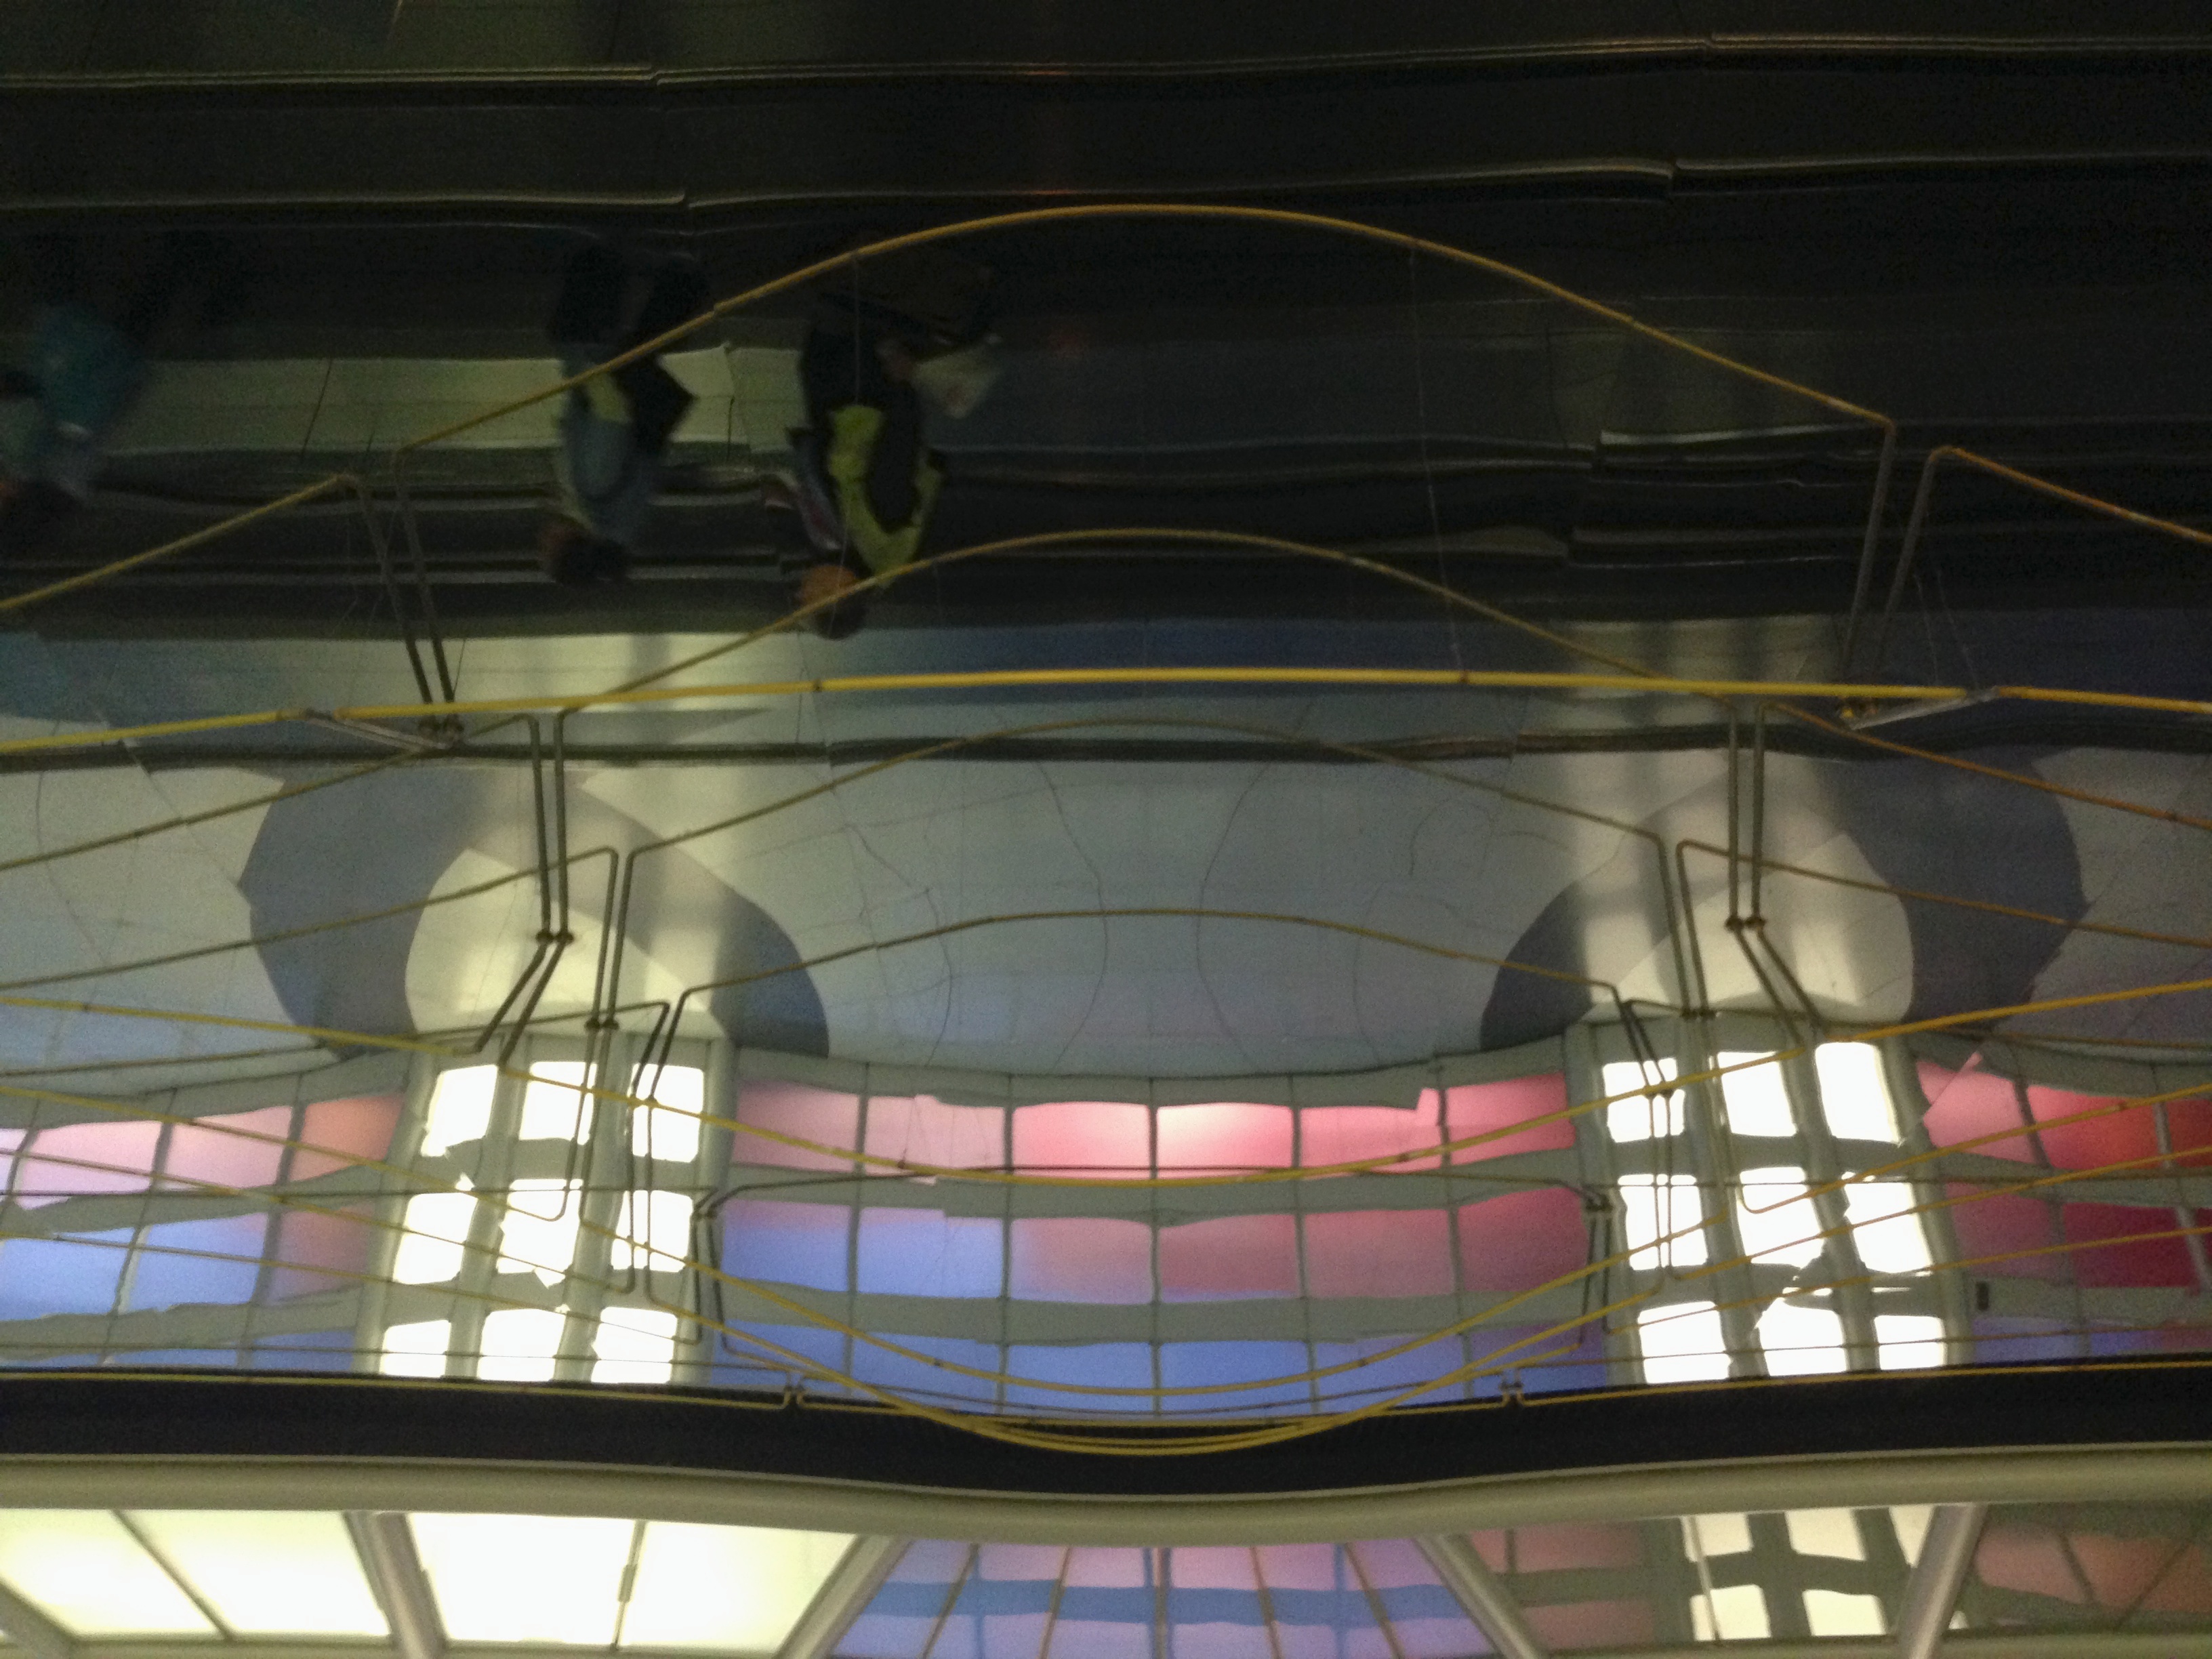
light, architecture, structure, window, glass, ceiling, lighting, interior design, design, symmetry, dome, shape, daylighting